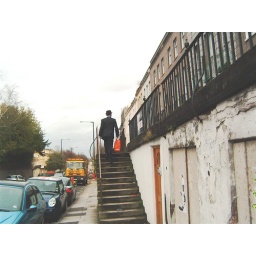
Man in bowler hat with red bag